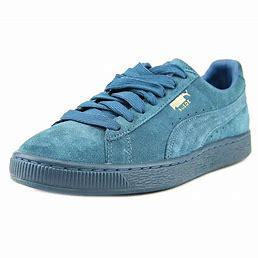
Brand: Puma
Model: Suede Classic